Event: Nepal Earthquake
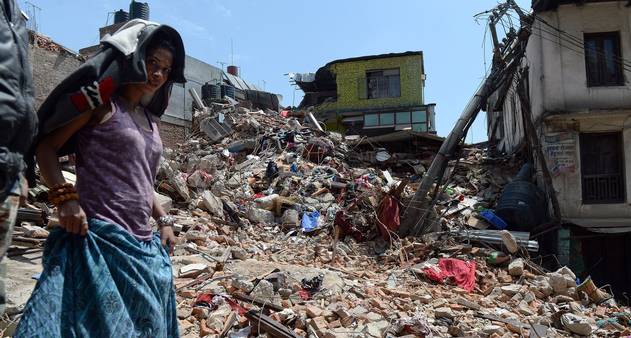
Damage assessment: damage